Second Assault of Dellys

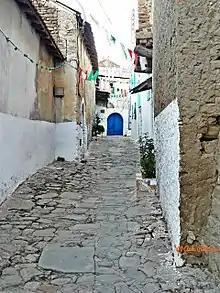
Casbah of Dellys

After two weeks of sustained march to cross the Mitidja and the Issers mountains, the troops of Marshal Bugeaud arrived on 7 May at the gates of the town of Dellys, which they took possession of.